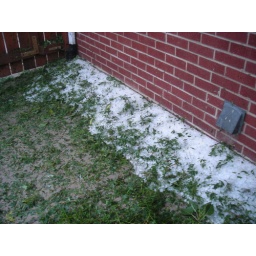
Hail, tree debris and glass stacked up against the house - this was taken about 8 hours after the storm